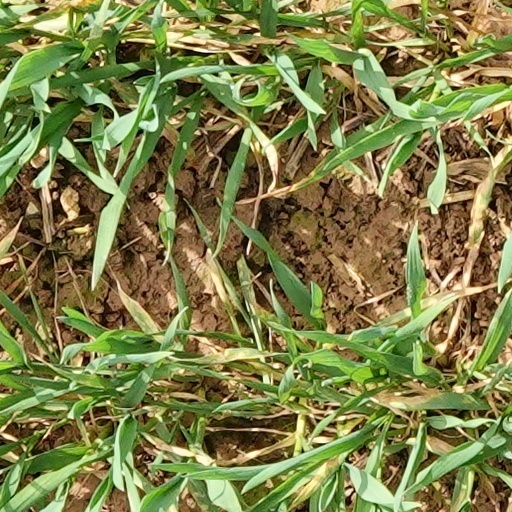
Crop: wheat